Stanley Jordan

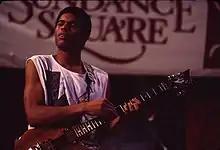

Among the artists Jordan has worked with are Quincy Jones, Stanley Clarke, Onaje Allan Gumbs, Michal Urbaniak, Richie Cole, The Dave Matthews Band, The String Cheese Incident, Phil Lesh, Moe, and Umphrey's McGee.